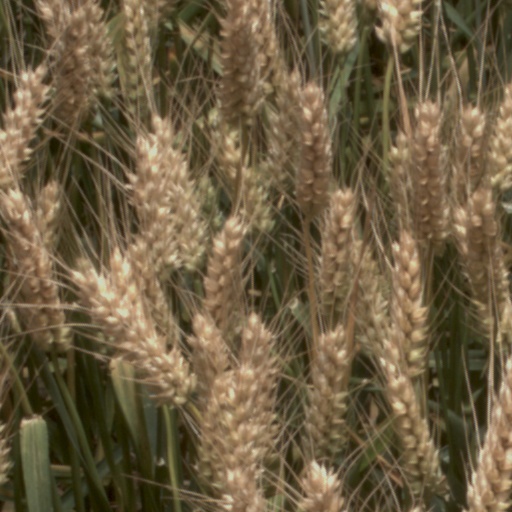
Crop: wheat